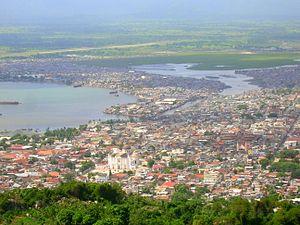
Vue de Cap-Haïtien depuis une morne voisine. Au premier plan, le centre ville et la cathédrale. Sur la droite, la ville se prolonge près de la RN1 avec Barrière-Bouteilles, EPPLS et les Cités du Peuple, Chauvel, Champin... sur la gauche, les quartiers de Bannann et Shadda construits sur la mangrove, puis Conasa, Fougerolles et Fort Saint-Michel. Une partie de l'aéroport est visible au fond.
Cap-Haïtien, anciennement Cap-Français ou Cap-Henri, souvent appelé Le Cap, est la deuxième ville d'Haïti, chef-lieu du département du Nord et de l'arrondissement de Cap-Haïtien.
La rivière Haut-du-Cap est un cours d'eau qui coule dans le département Nord à Haïti. C'est un petit fleuve côtier qui a son embouchure en mer des Caraïbes dans la ville portuaire de Cap-Haïtien.
Haïti fait face à des défis considérables dans le secteur d’eau potable et assainissement : notamment l’accès au service public est très bas, sa qualité est douteuse et les institutions publiques restent très faibles malgré l’aide externe et la volonté déclarée du gouvernement de renforcer les institutions du secteur. Les ONG jouent un rôle important dans le secteur, surtout en milieu rural et dans les quartiers défavorisés.